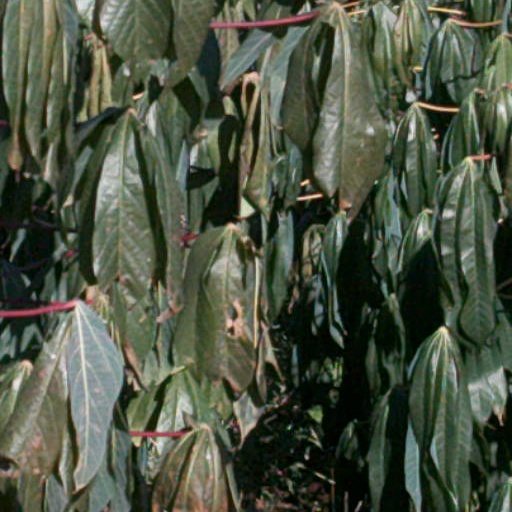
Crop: cassava